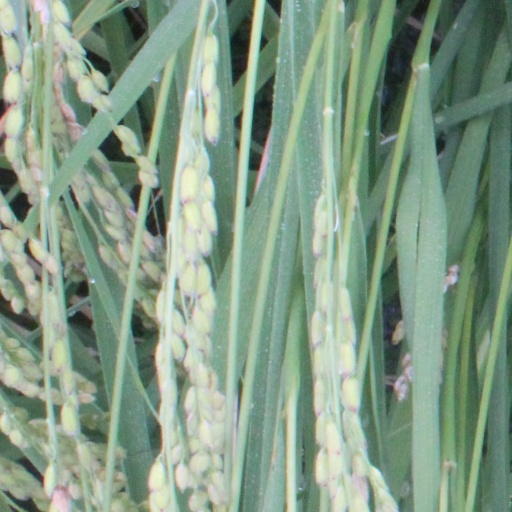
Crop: rice